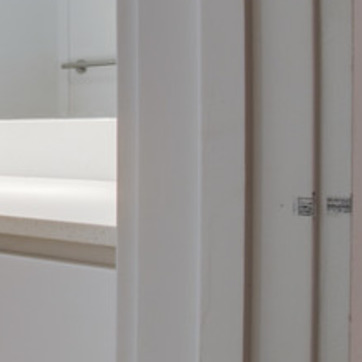
Material: painted